Kylver Stone

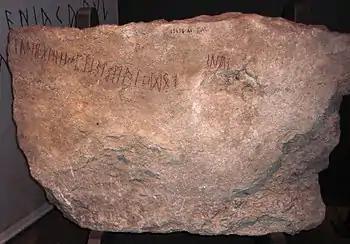
The Kylver stone

The Kylver stone, listed in the Rundata catalog as runic inscription G 88, is a Swedish runestone which dates from about 400 AD. It is notable for its listing of each of the runes in the Elder Futhark.